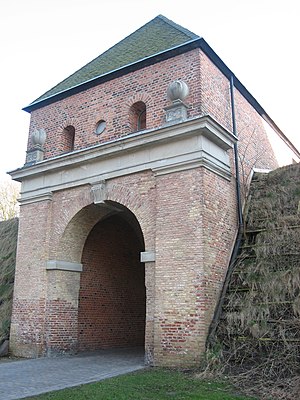
Halmstad / Fotogalleri
Halmstad er en by på den svenske vestkyst med 59.000 indbyggere. Den er hovedby i Halmstads kommun og residensby for Hallands län, hvor Nissan udmunder i Kattegat. Byen er rig på kunst og skulpturer.